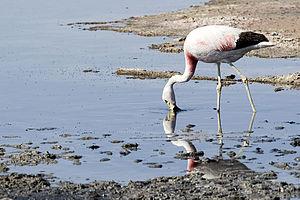
La réserve provinciale Laguna Brava est un réserve naturelle d'Argentine, situé dans la cordillère des Andes, dans la partie occidentale de la province de La Rioja. Ce site est protégé par la Convention de Ramsar depuis le 2 février 2003.
La réserve nationale Los Flamencos est une réserve naturelle située sur la commune de San Pedro de Atacama, dans la région d'Antofagasta au nord du Chili. La réserve couvre une superficie totale de 740 km² dans l'écorégion Puna sèche des Andes centrales et est divisé en sept sections.